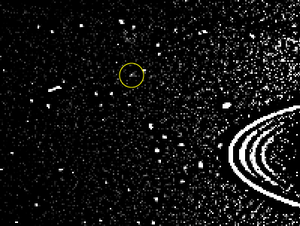
Dans le Système solaire, 184 satellites naturels ont été mises en évidence comme orbitant autour d'une planète ou d'une planète naine. On en dénombre près de 345 autour de planètes mineures et des découvertes sont annoncées régulièrement. Parmi ces satellites, seuls 19 ont une masse suffisante pour avoir acquis une forme sphéroïdale sous l'effet de leur propre gravité.